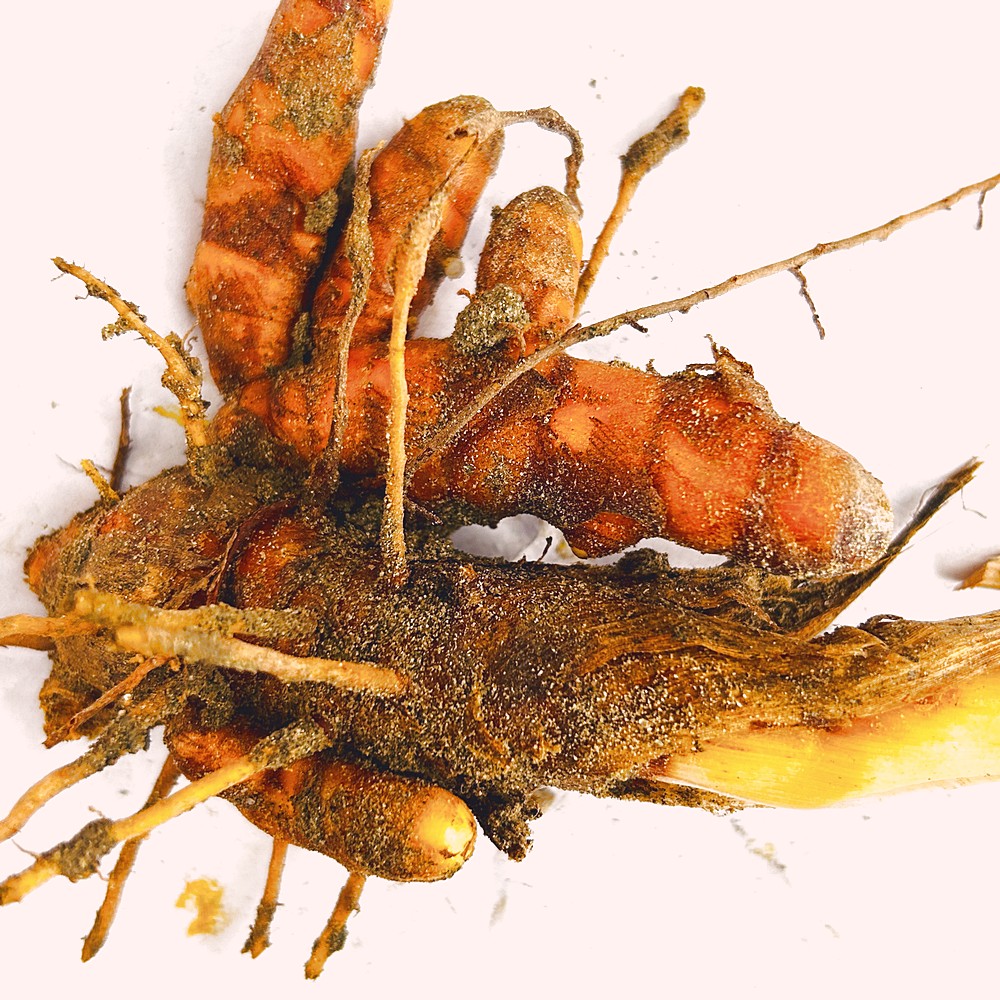
Label: Rhizome Healthy Root